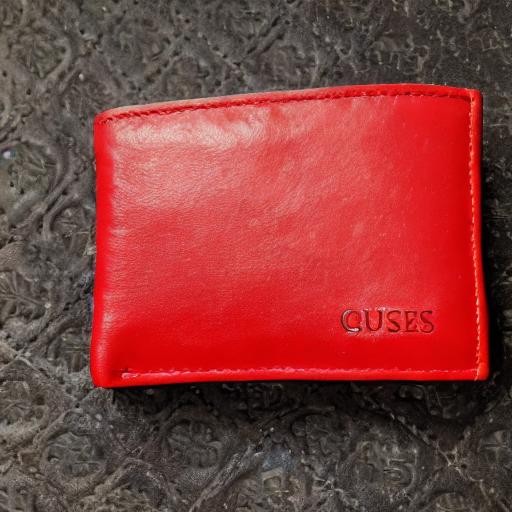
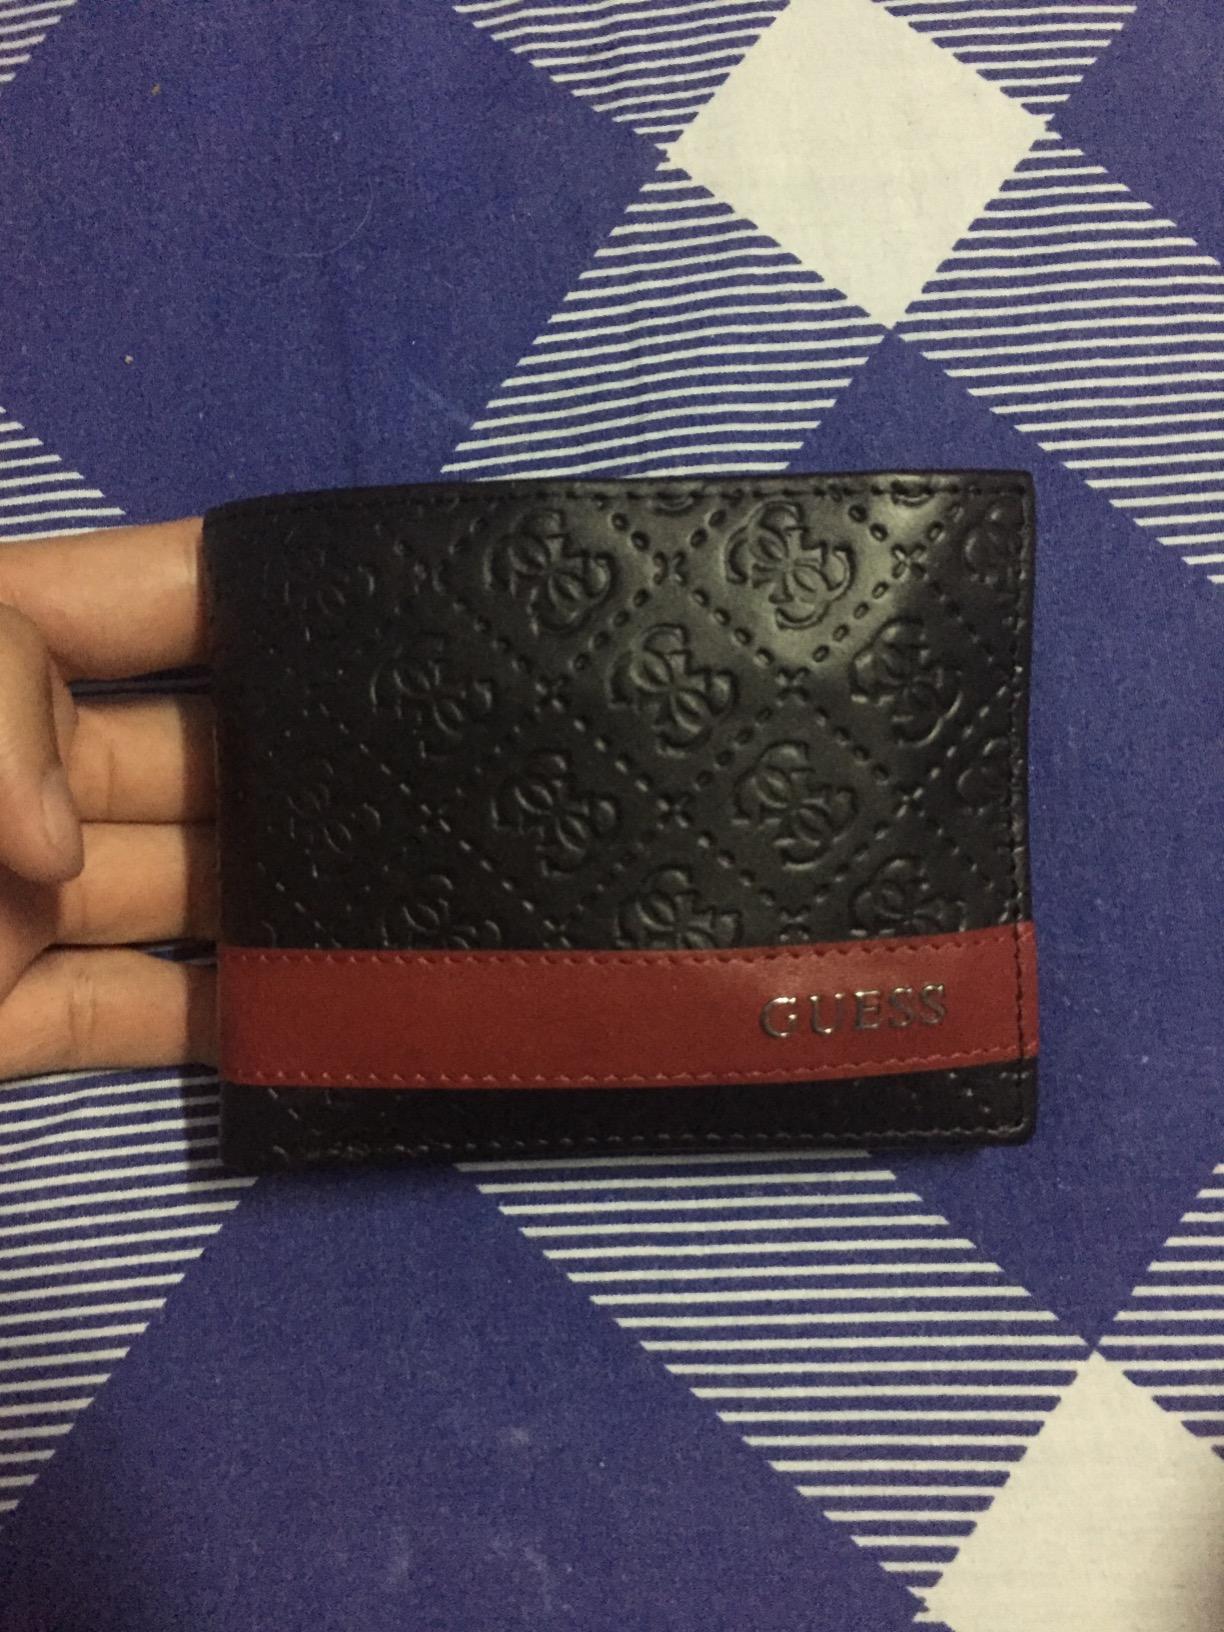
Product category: accessories_wallet
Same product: no